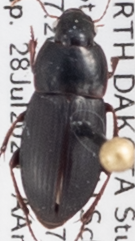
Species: Harpalus opacipennis
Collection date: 2020-07-28
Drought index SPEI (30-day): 0.39
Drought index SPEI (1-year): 1.28
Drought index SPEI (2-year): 2.09